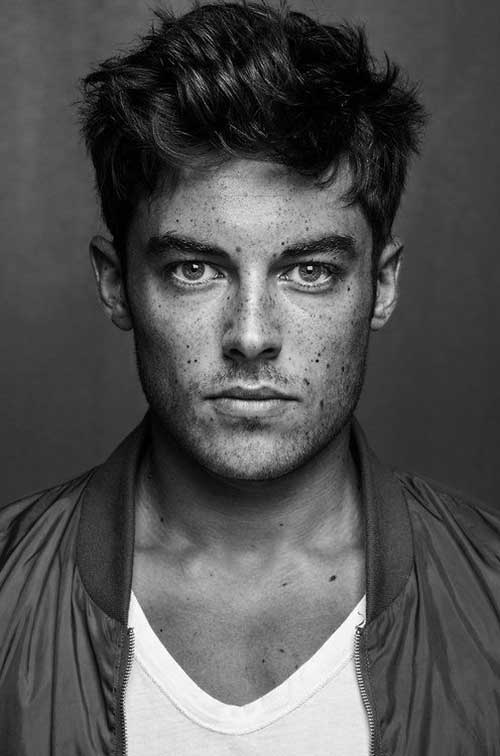
Portrait style: Real Portrait